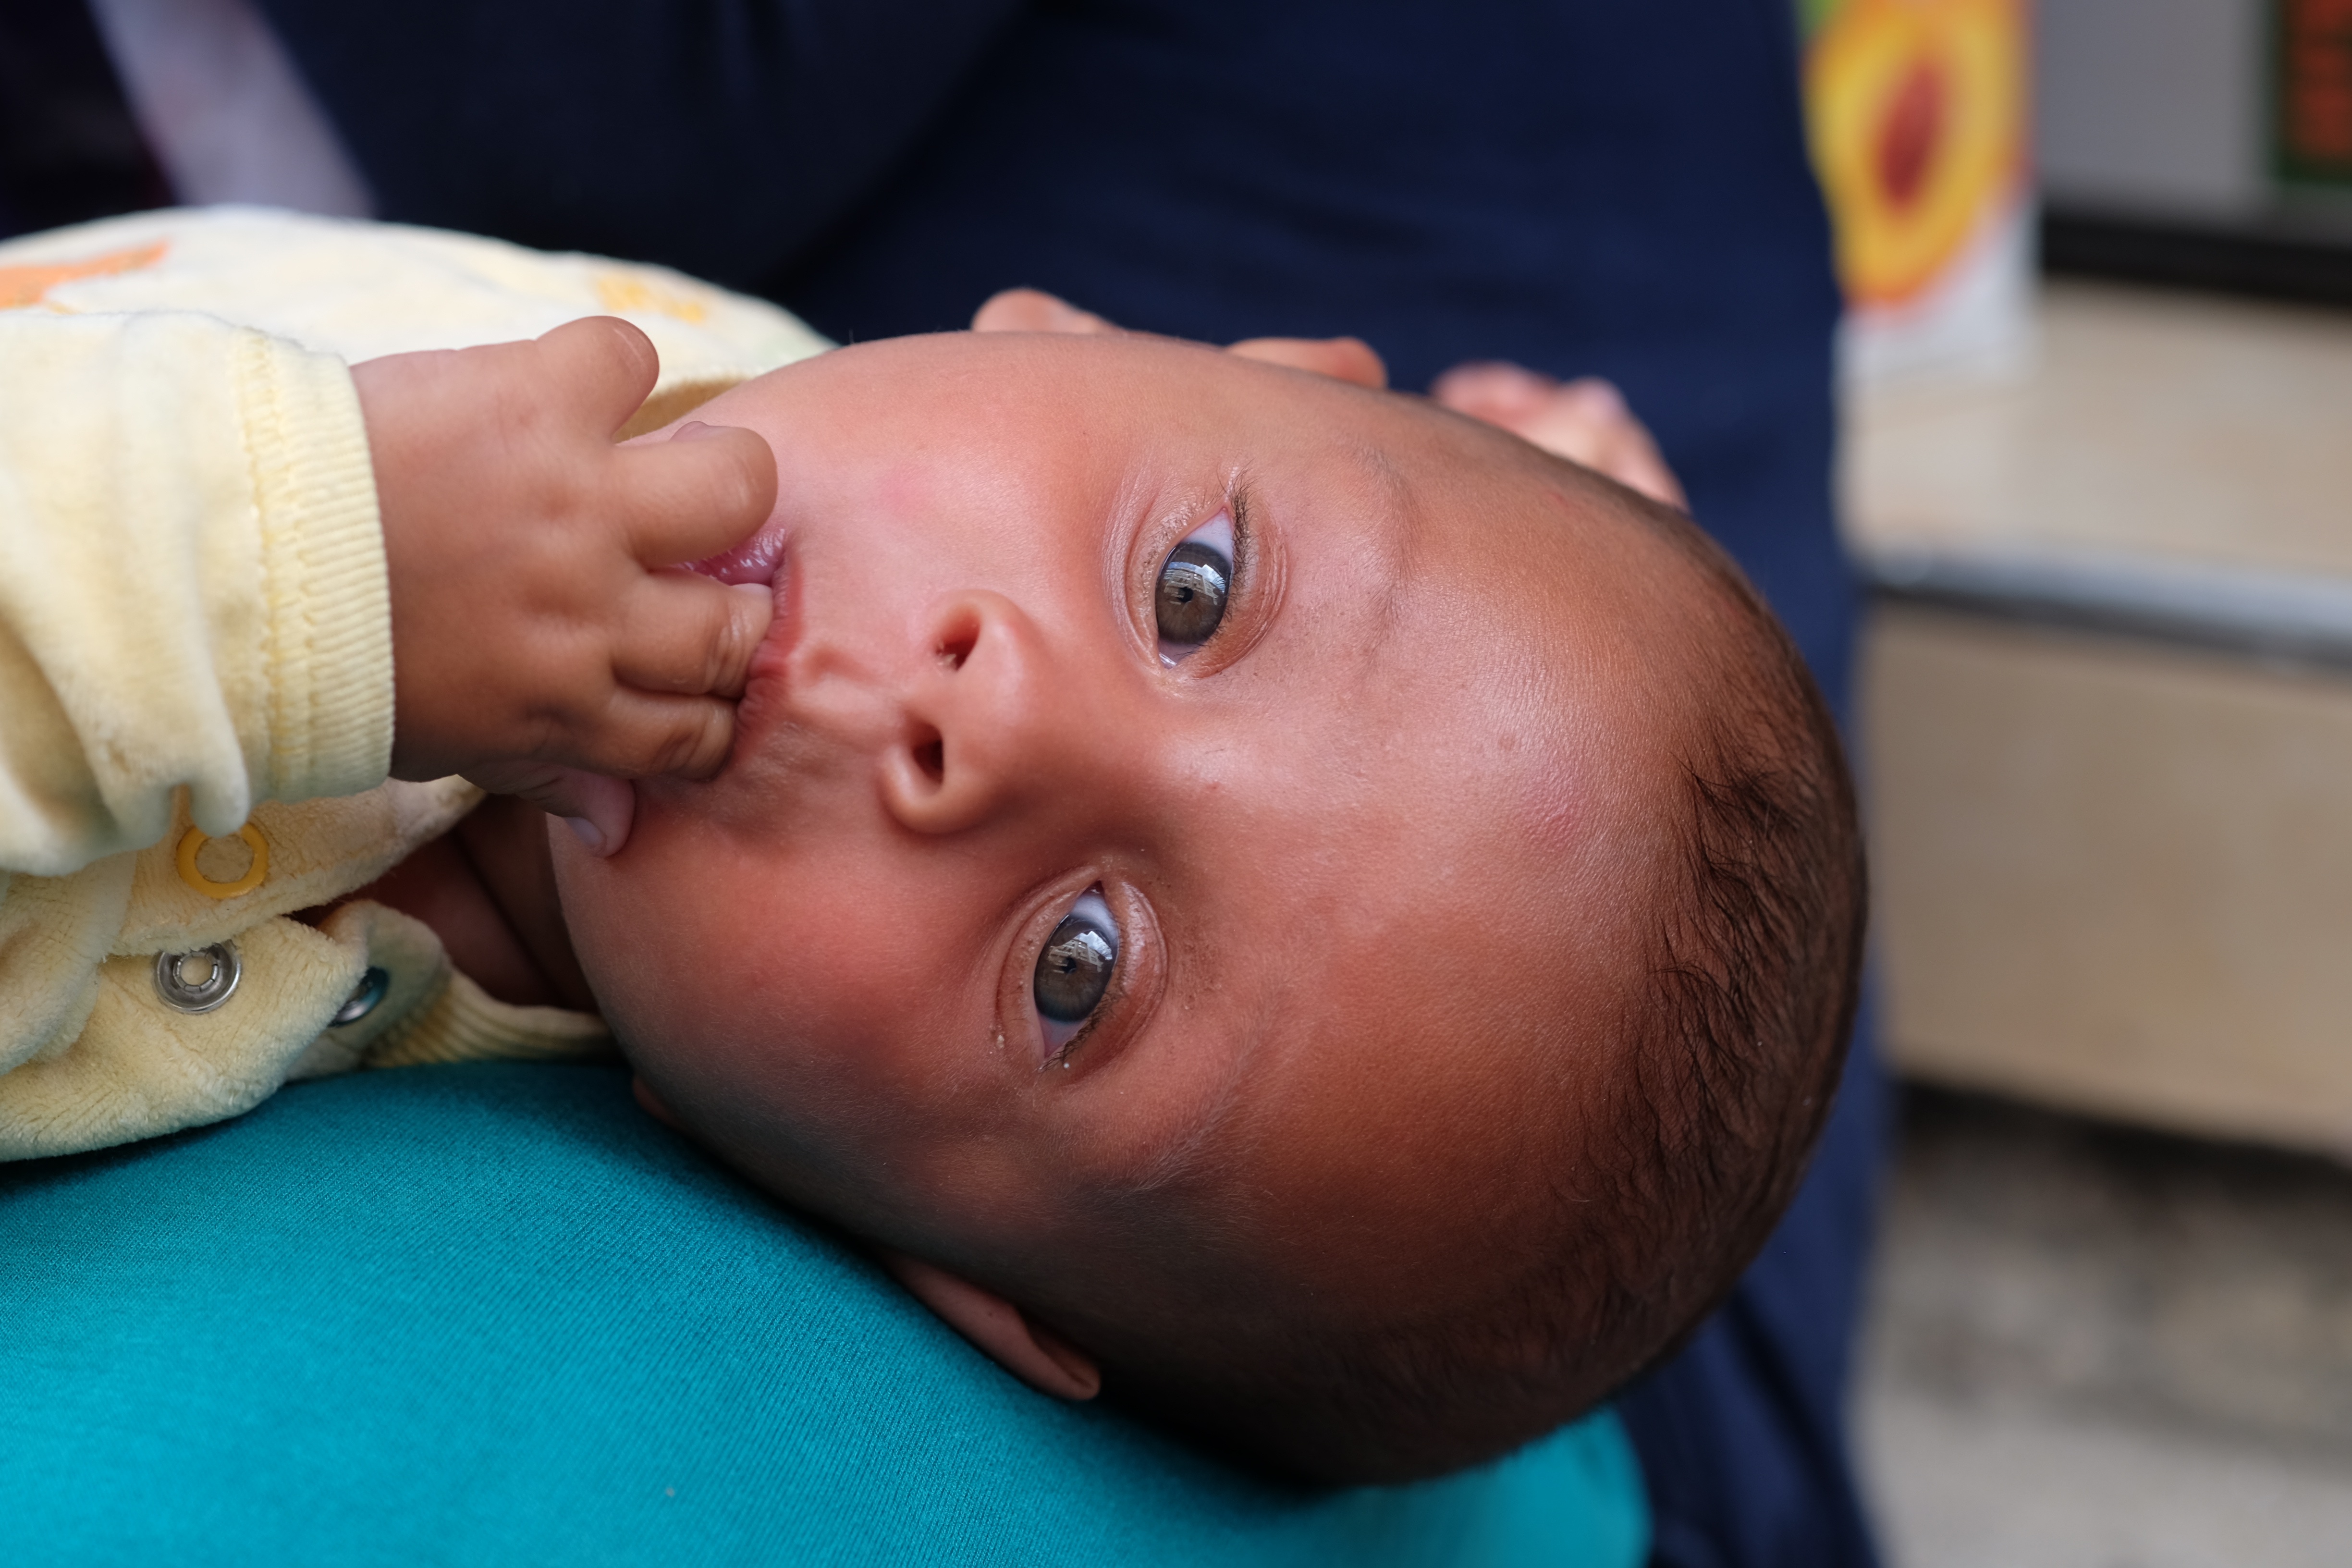
person, people, sweet, boy, male, portrait, child, baby, face, nose, drama, infant, toddler, eye, head, little, skin, organ, babies, beggar, unhappy, only, crying child, asleep, the innocence, bamo, sensitivity